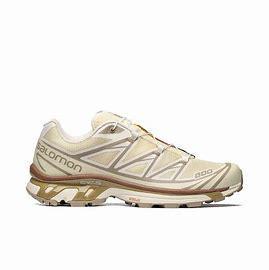
Brand: Salomon
Model: XT